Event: Nepal Earthquake
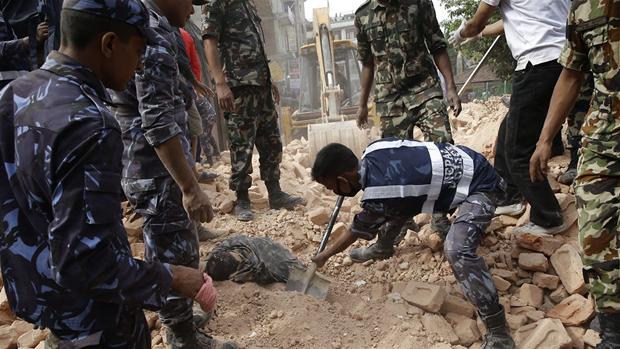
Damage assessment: damage